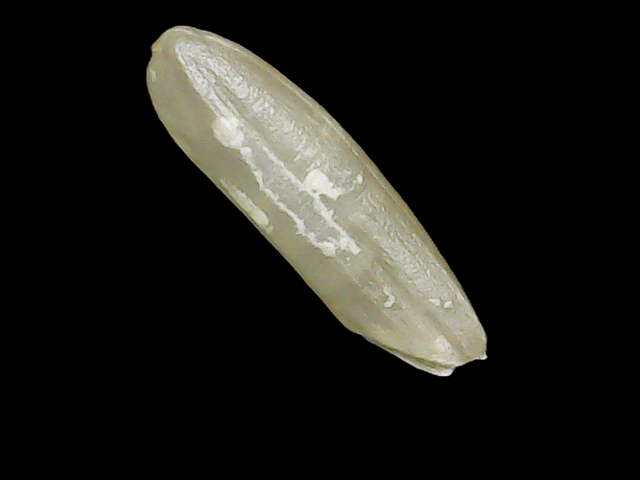
Rice variety: Binadhan14